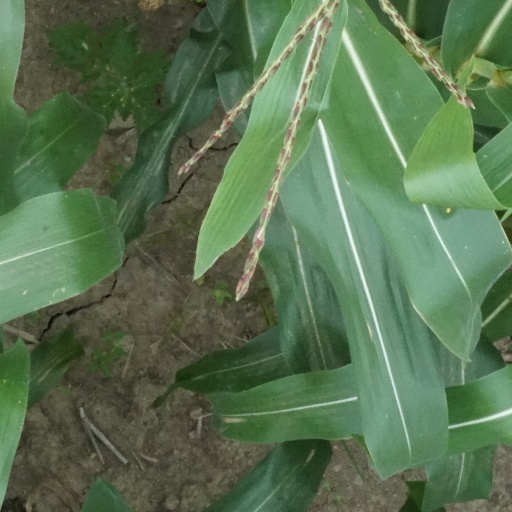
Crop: maize; corn